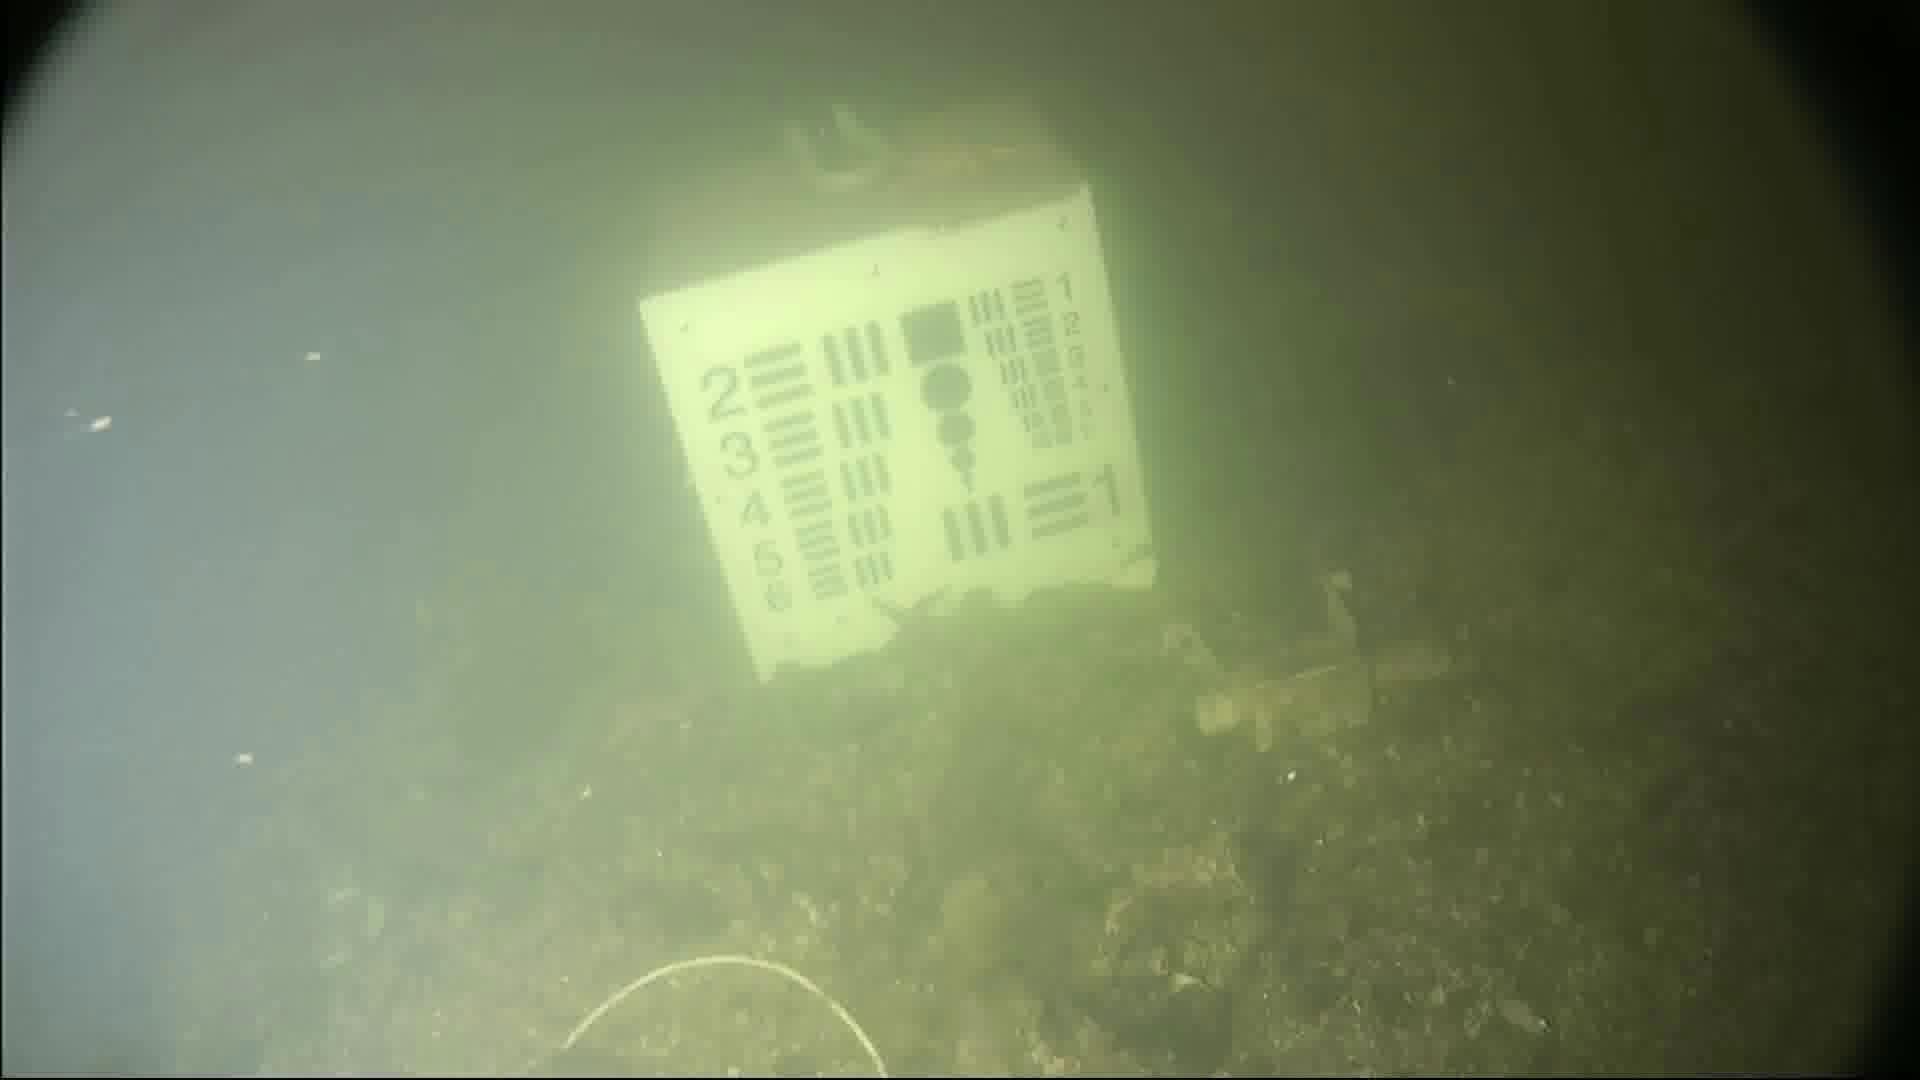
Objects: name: starfish